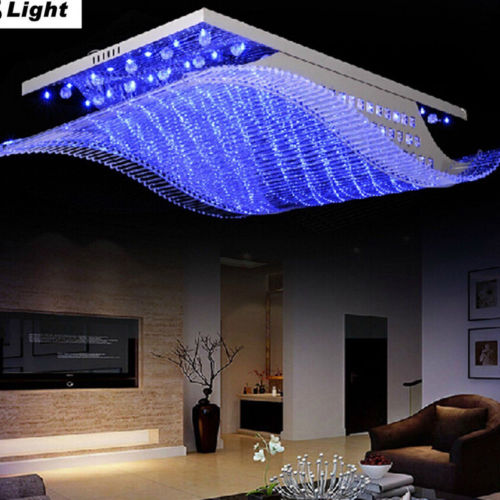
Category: lamp